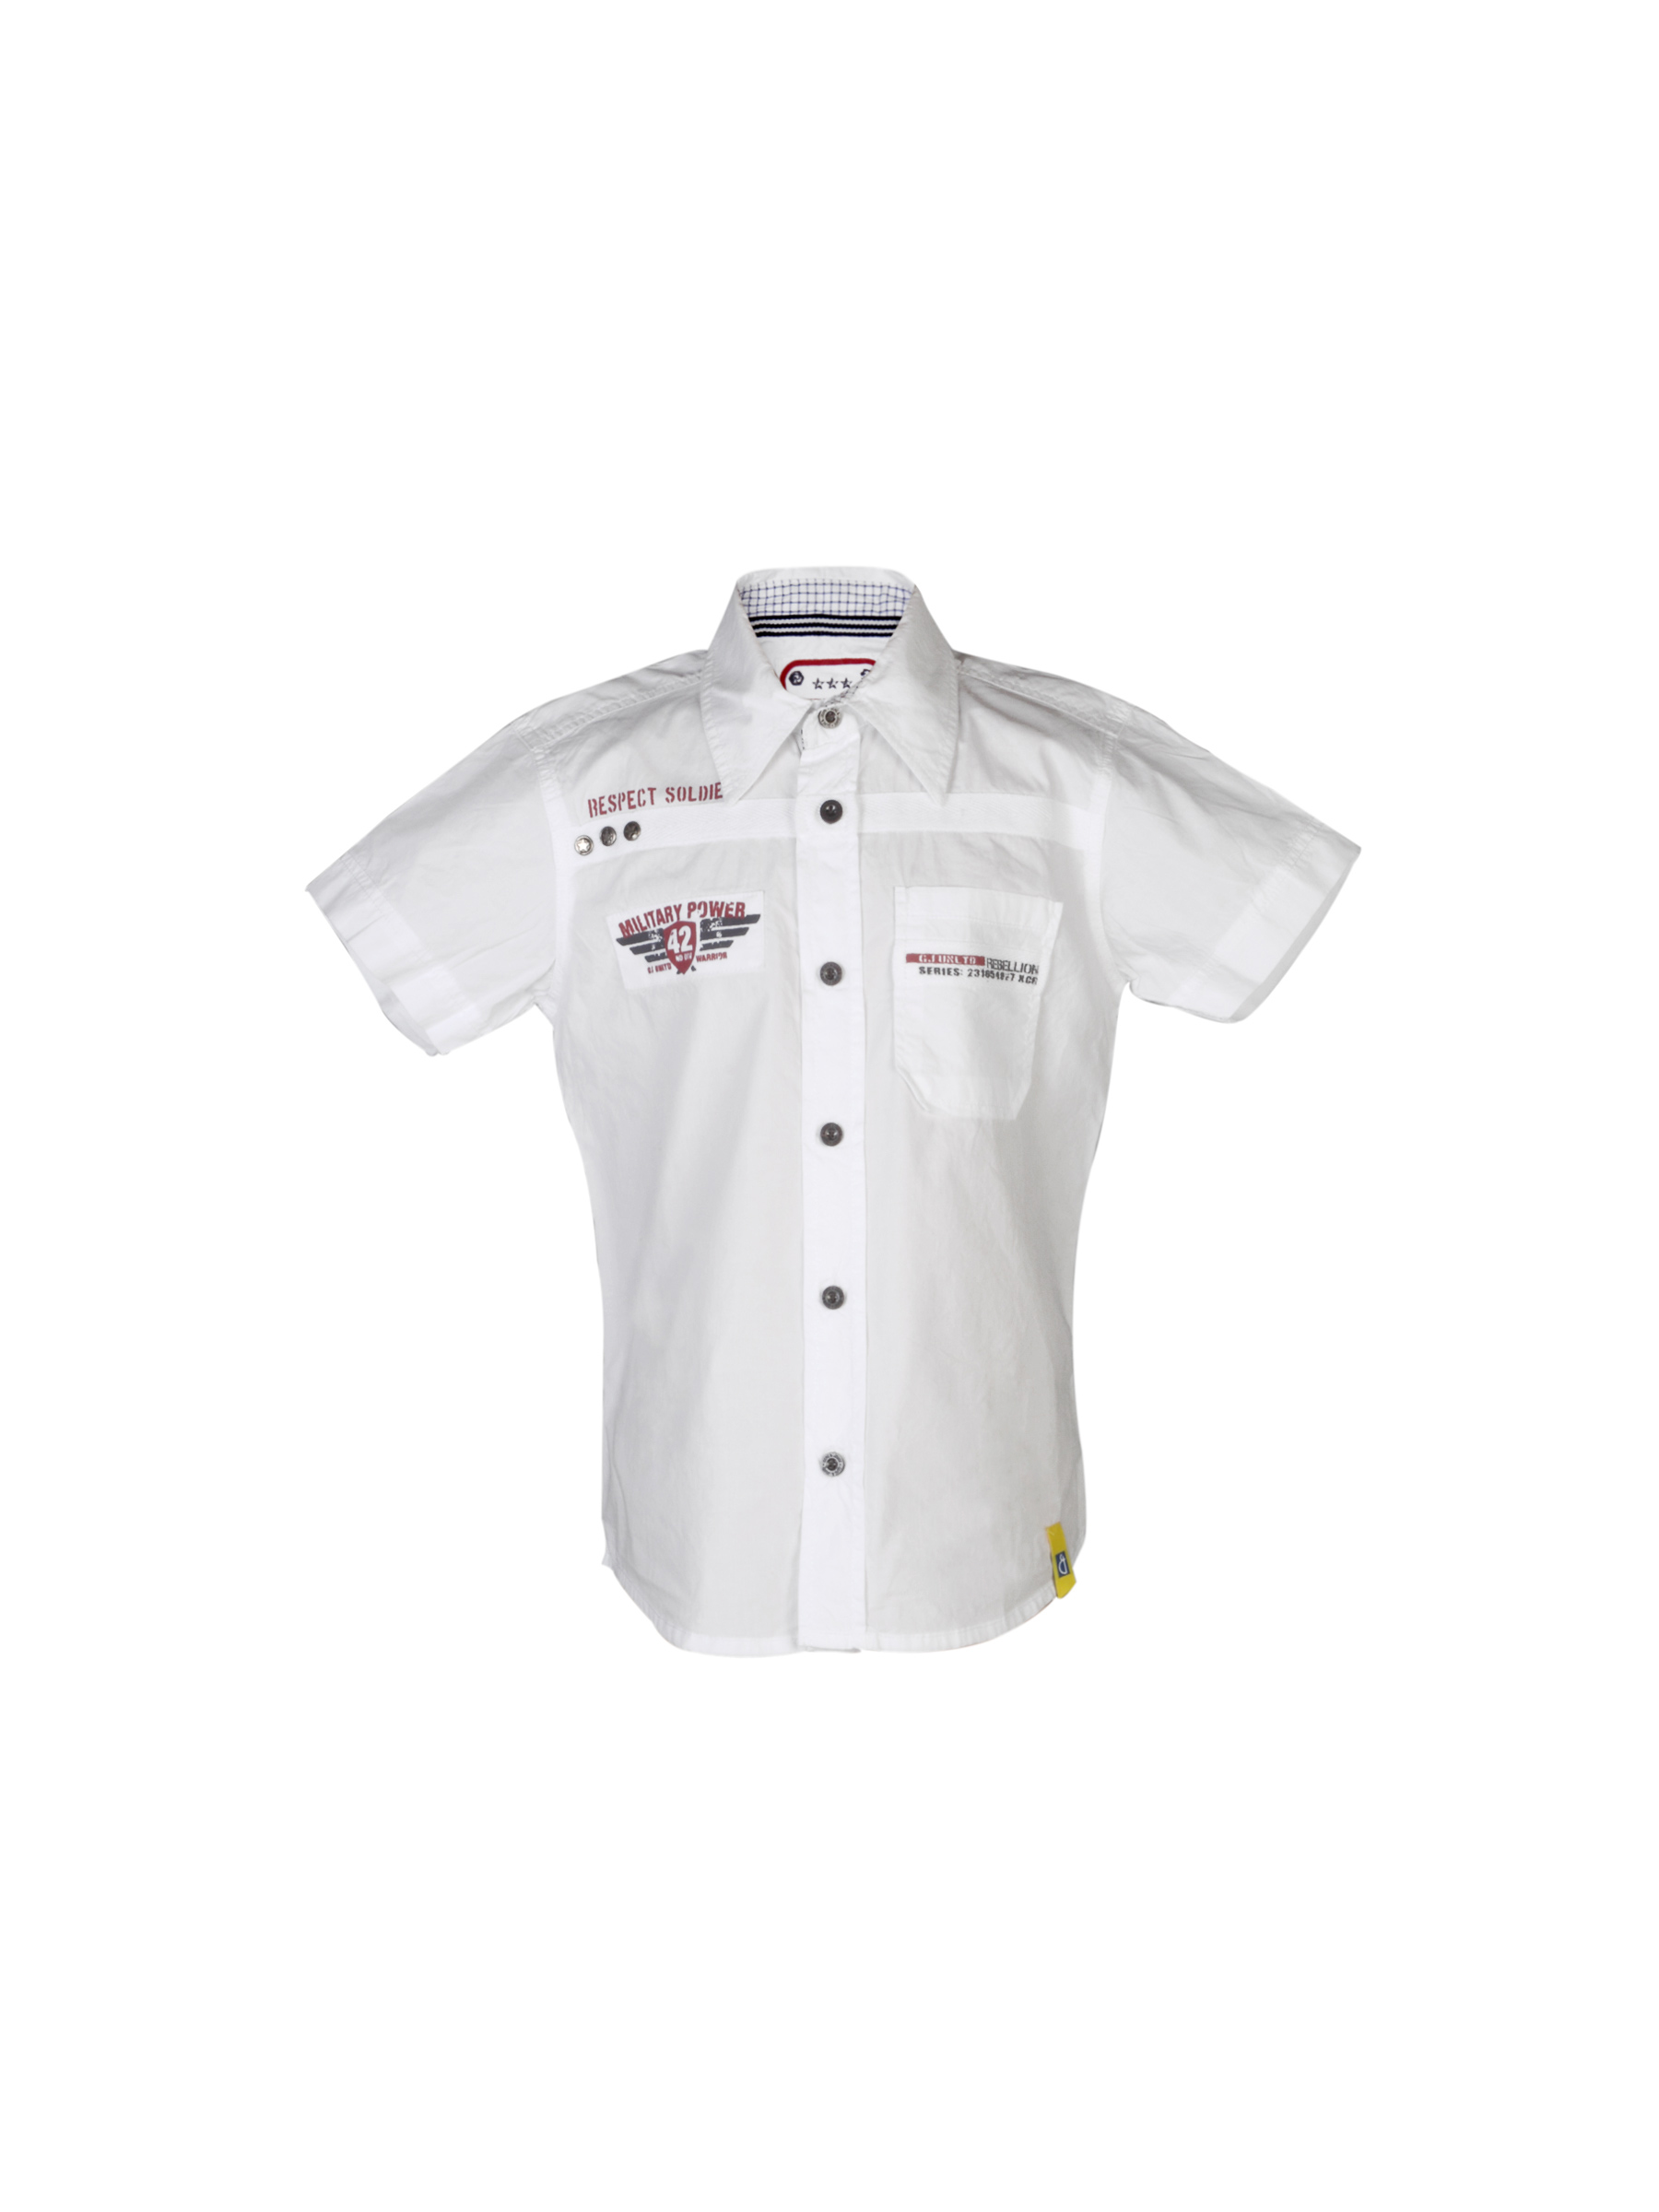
Gini and Jony Boys Around the World White Shirts
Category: Apparel / Topwear / Shirts
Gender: Boys
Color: White
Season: Summer 2012
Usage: Casual